Toni Varela

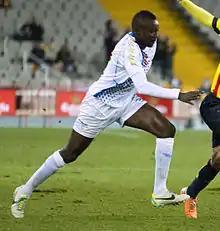
Varela with Cape Verde in 2013

Toni Santos Varela Monteiro (born 13 June 1986) is a former Cape Verdean footballer.